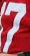
Number: 7